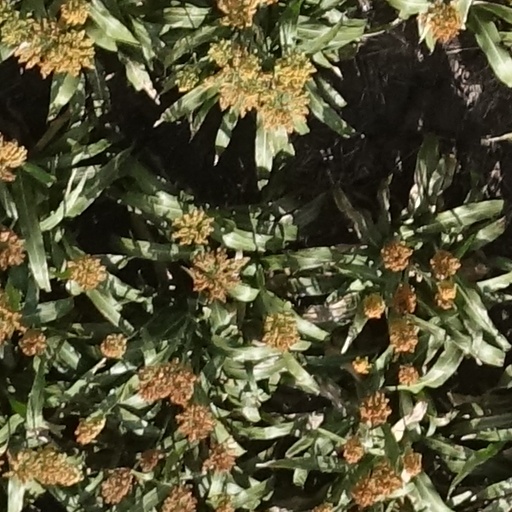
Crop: sorghum